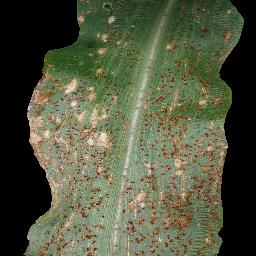
Label: Corn___Common_rust